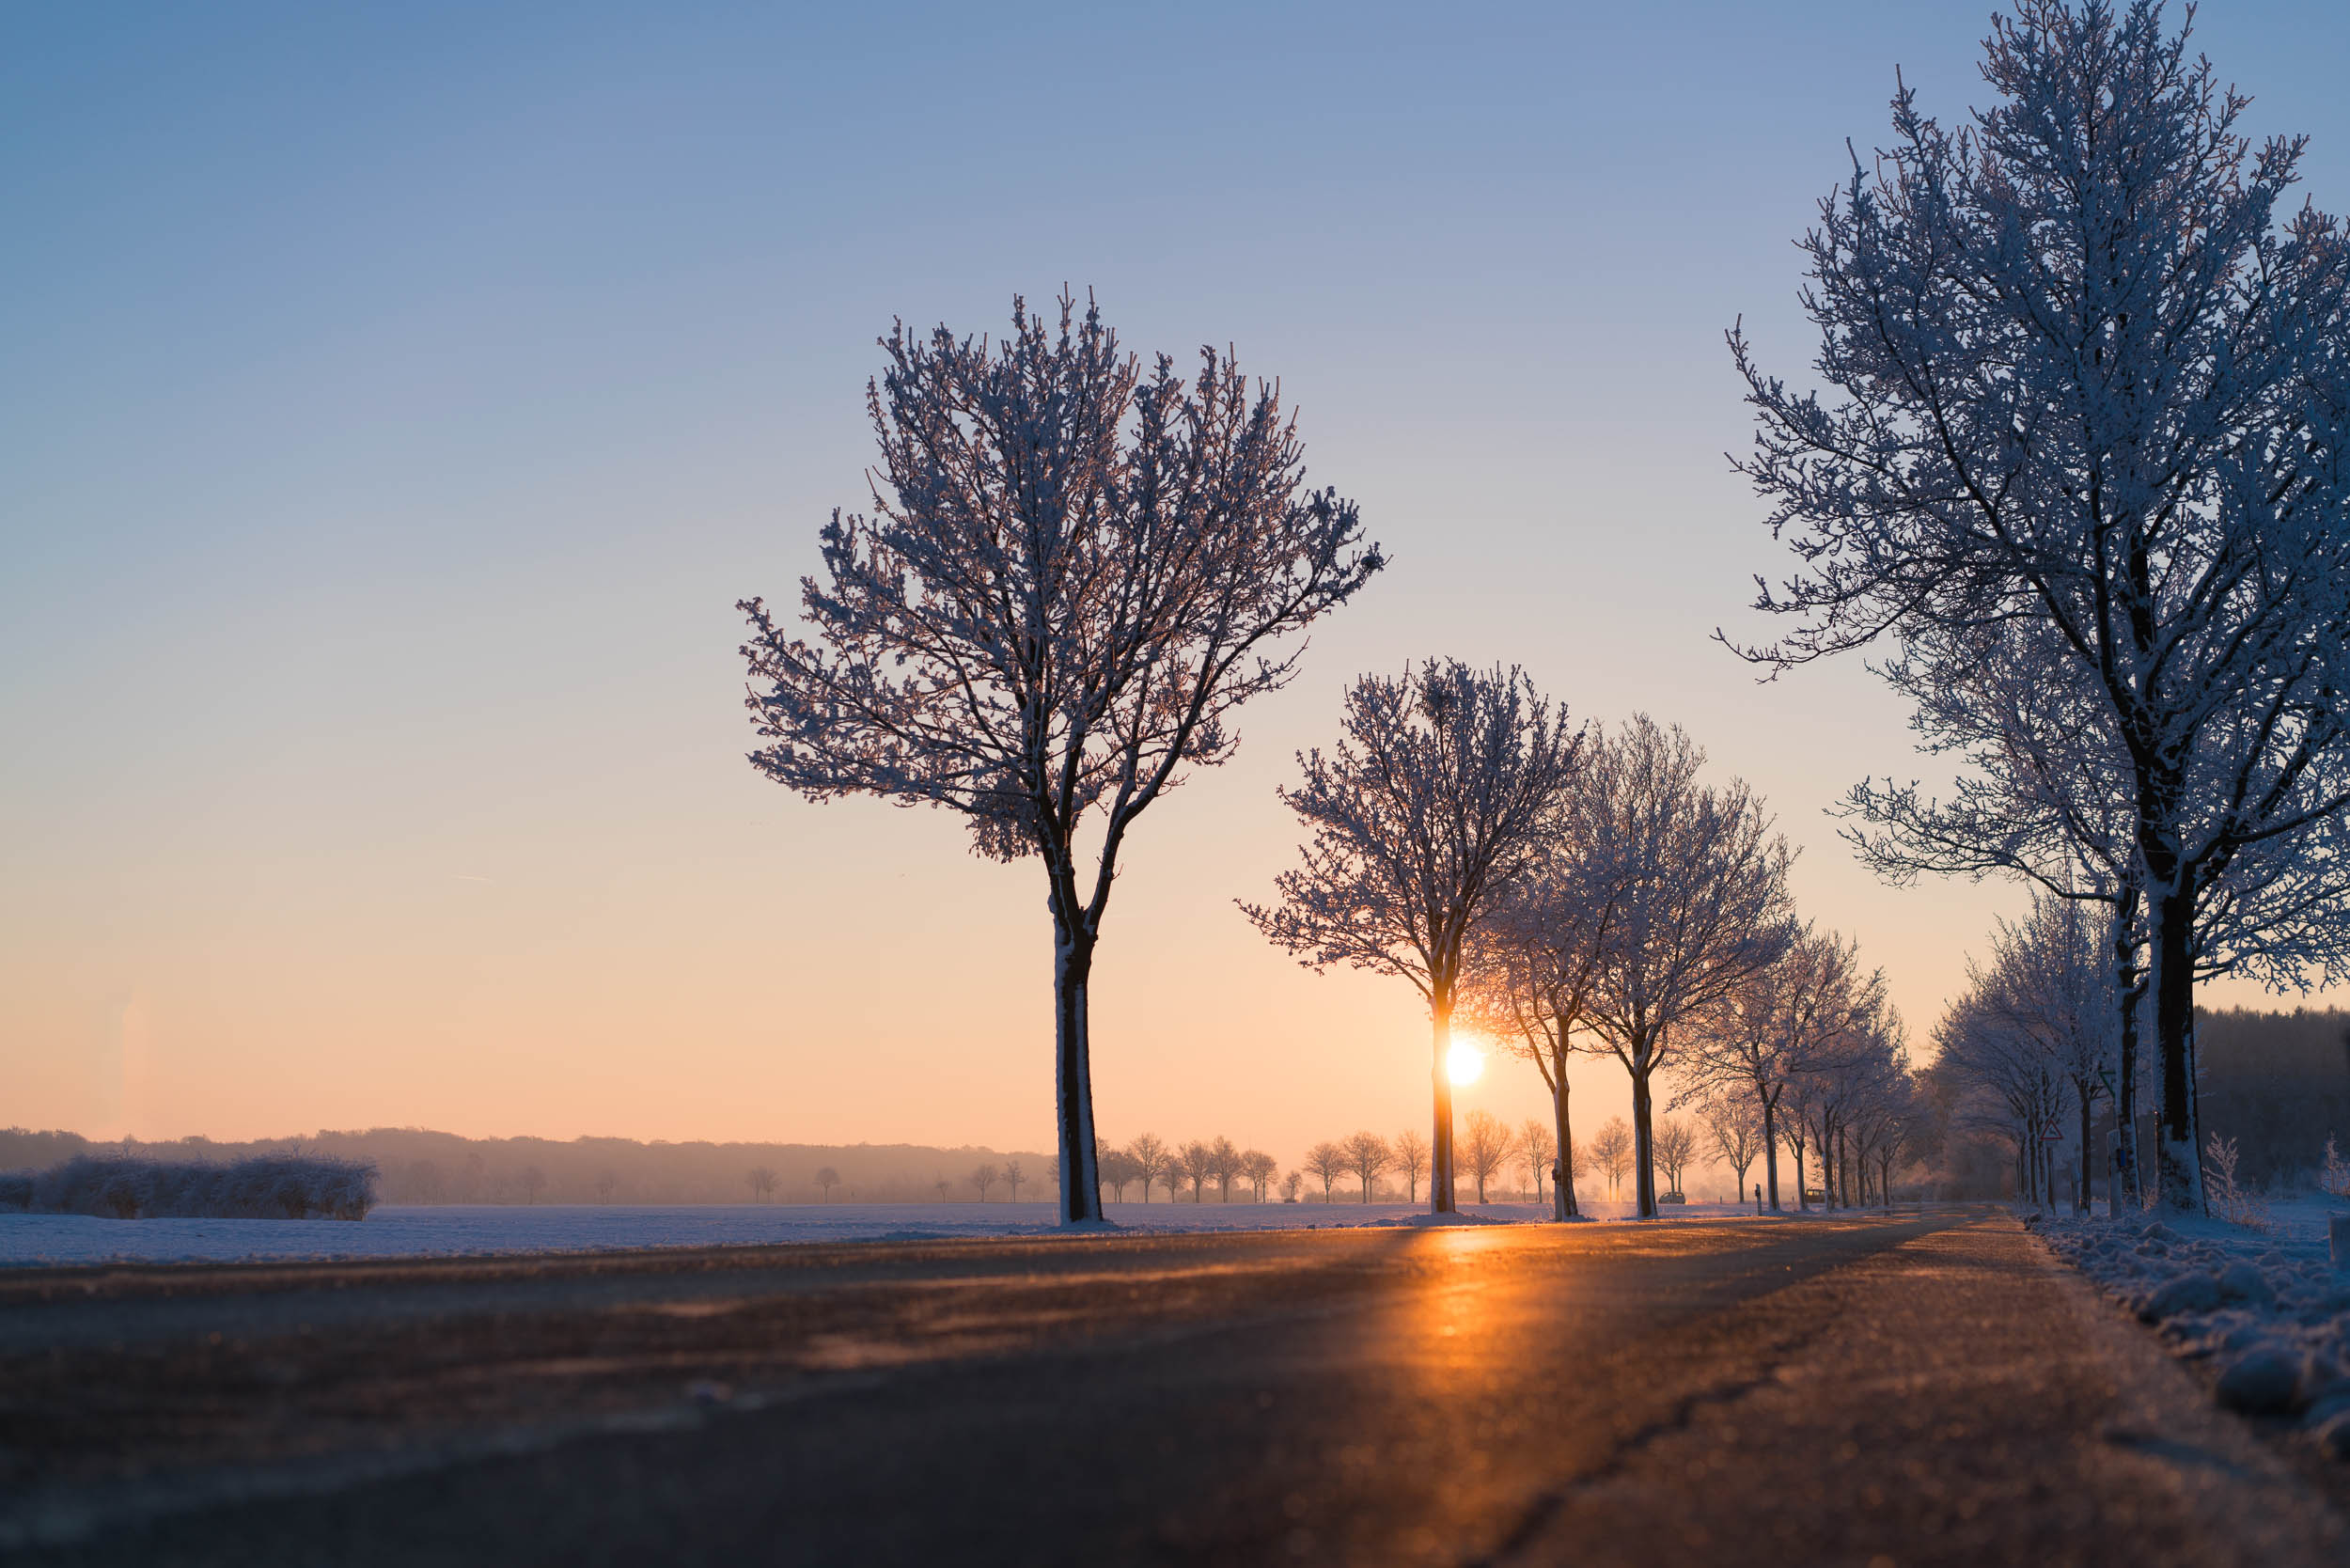
landscape, tree, nature, horizon, branch, snow, winter, cloud, plant, sky, sun, sunrise, sunset, road, mist, sunlight, morning, frost, dawn, dusk, evening, weather, season, trees, atmospheric phenomenon, woody plant